History of Korea

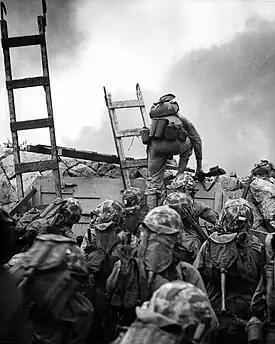
American Marines climbing a sea wall in Incheon during a decisive moment in the timeline of the Korean War

Some Koreans left the Korean Peninsula for exile in China, the United States, and elsewhere. Koreans in Manchuria formed resistance groups known as Dongnipgun (Liberation Army); they would travel in and out of the Sino-Korean border, fighting guerrilla warfare with Japanese forces. Some of them would group together in the 1940s as the Korean Liberation Army, which took part in allied action in China and parts of South East Asia. Tens of thousands of Koreans also joined the People's Liberation Army and the National Revolutionary Army.